Azayamankawin

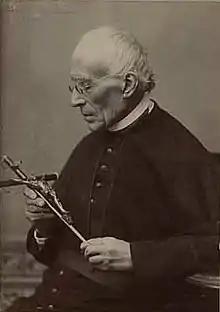
Father Augustin Ravoux

In 1869, Betsey and about twenty of the former Dakota residents of Faribault moved to Mendota. In addition to Betsey, it included three of her daughters; Lightning Maker, his wife, and their son; Betsey's niece and children, and Rattler's daughter.